Mulungushi Rock of Authority

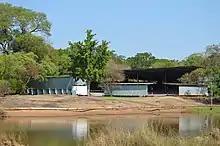
Meeting place near the Mulungushi Rock of Authority, on the campus of Mulungushi University (Great North Road Campus)

More than 2,000 people attended that 1960 conference, which put the UNIP on the political map and helped it become the primary party in the Zambian independence movement. Joseph Katampi, party secretary from the Mkushi constituency, recalled in 2014: